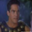
Label: man